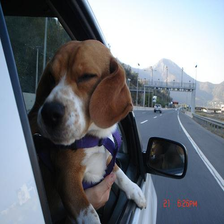
Species: dog
Breed: beagle